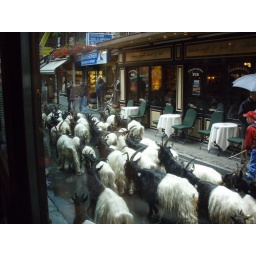
Yep, goats walking down the main street in Zermatt